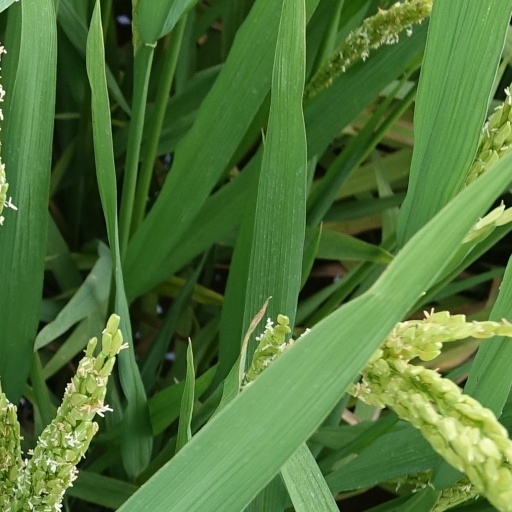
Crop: rice